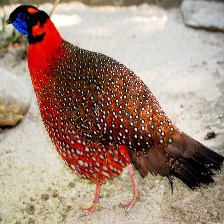
Species: SATYR TRAGOPAN
Scientific name: TRAGOPAN SATYRA